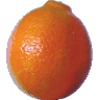
Label: tangelo